Richthofen Place Parkway

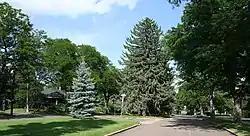
A view of the Richthofen Place Parkway looking towards the east.

Richthofen Place Parkway is a historic parkway in Denver, Colorado. On September 17, 1986, it was added to the National Register of Historic Places.